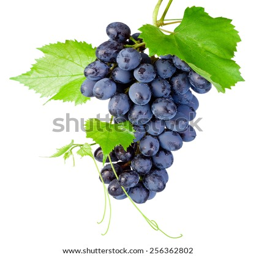
fresh bunch of grapes with leaves isolated on a white background